Little Lord Fauntleroy

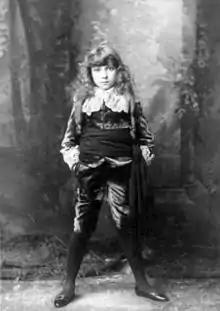
Elsie Leslie in the Broadway production of "Little Lord Fauntleroy" (1888).

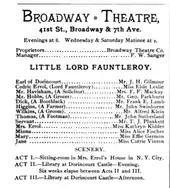
Broadway cast listed in "The Theatre".

The first stage adaptation of Hodgson's novel, titled simply "Little Lord Fauntleroy", opened at the Prince of Wales' Theatre in London on 23 Feb 1888. Written by E.V. Seebohm, the piece in three acts was "suggested by Mrs F. H, Burnett's story", starred Annie Hughes as Cedric and played only a short season of matinees. After discovering her novel had been plagiarized for the stage, Burnett successfully sued and then wrote her own theatrical adaptation titled "The Real" "Little Lord Fauntleroy". Opening on 14 May, at Terry's Theatre in London it played for 57 matinees and was subsequently presented in the English provinces, France, Boston and New York City.